Avial (band)

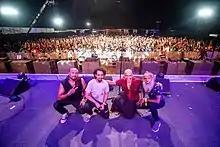
Avial after their Performance at Ridermania 2019 shot by Meghanadan.

The band spent a year finding a record label and Mumbai-based Naresh Kamath got them a deal with Phat Phish Records from the city. "Karukara" from "Avial" is a poem by Kavalam Narayana Panikkar from the Malayalam film "Kummatti", while the rest of the songs were written by people known to them. They combined "Karukura" with heavy guitar riffs and bass lines. Sudhi Velamanoor wrote the songs "Aadu Pambe" and "Ettam pattu", in addition to contributions by lyricist P. B. Gireesh. Singer Aparnasree provided supporting vocals in two songs. A new version of "Nada Nada" was also in the album.